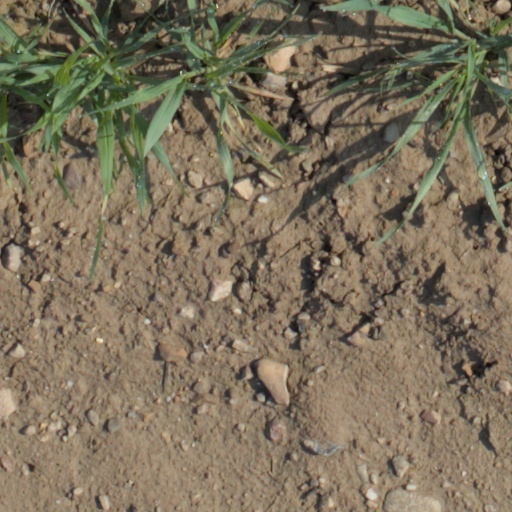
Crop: wheat